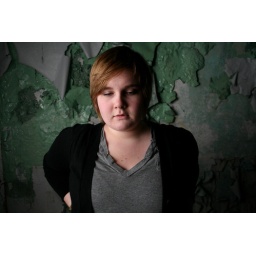
A cool wall and a cool girl in front of it.